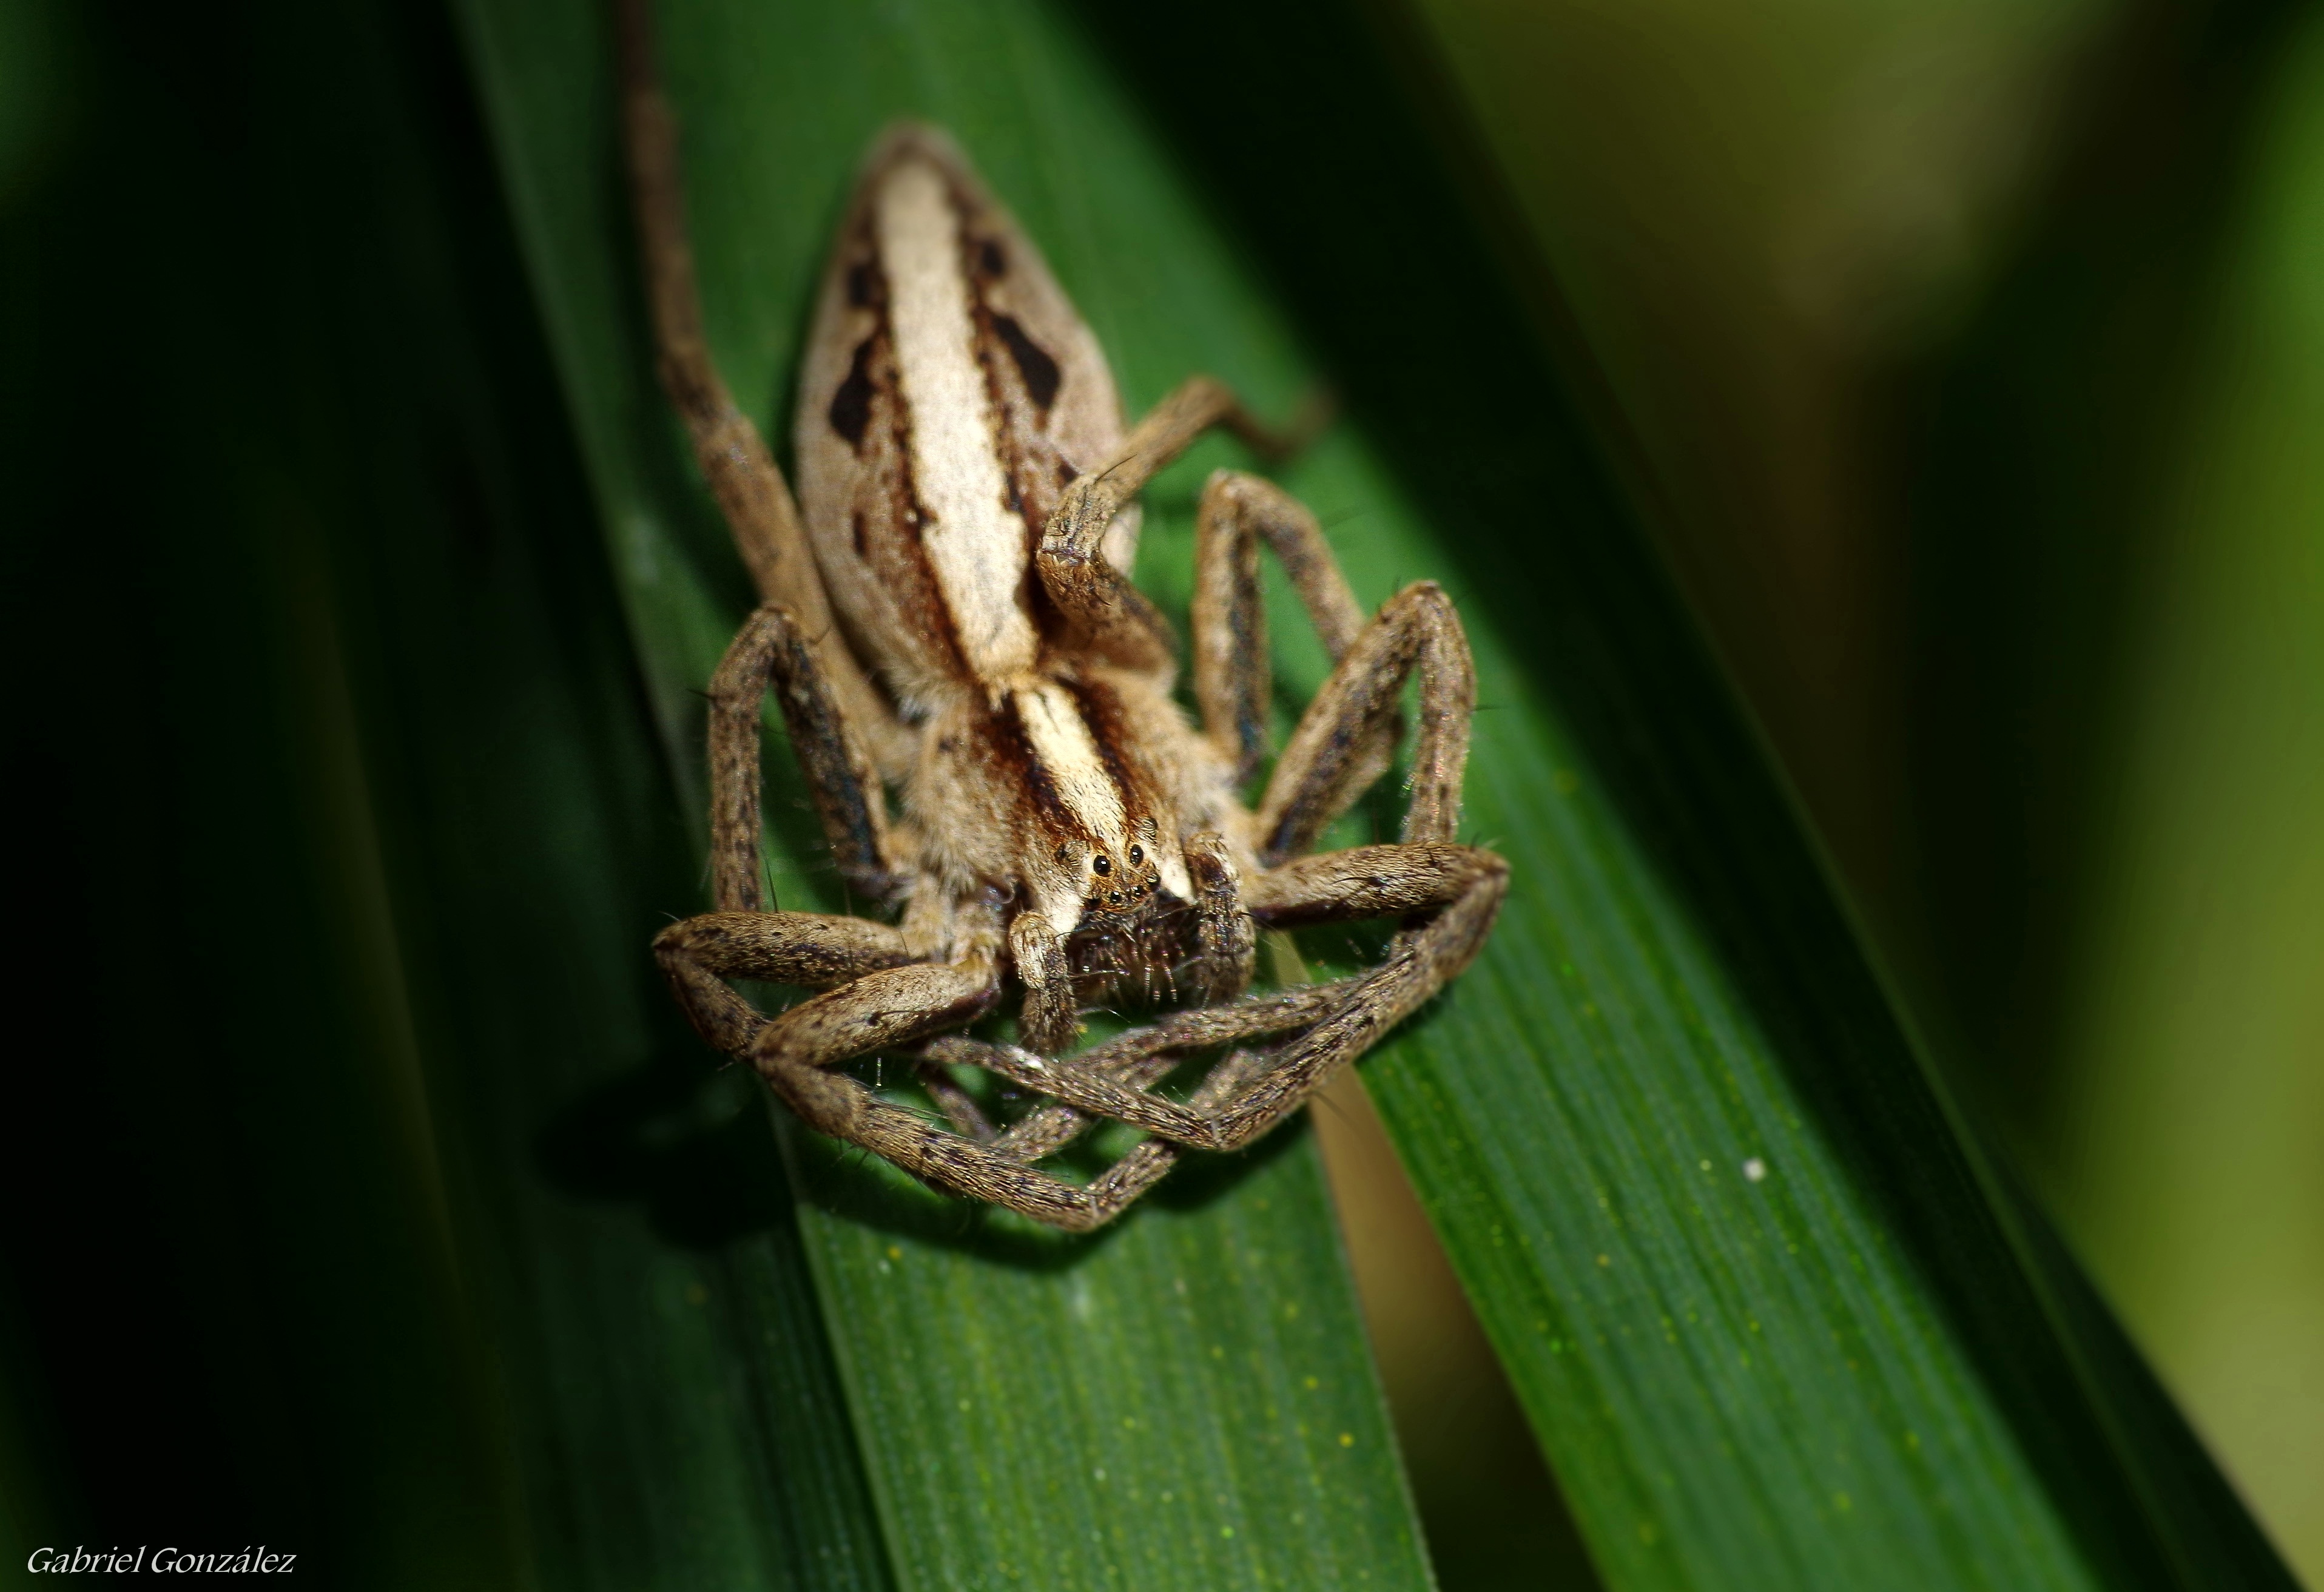
nature, grass, green, insect, macro, fauna, invertebrate, close up, spider, animals, naturaleza, grasshopper, ggl1, gaby1, xovesphoto, animales, gphoto, raynox250, pentaxk30, tamron28105, macro photography, arthropod, plant stem, cricket like insect